Laurys Station, Pennsylvania

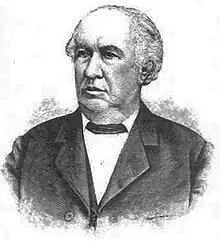
David Laury for whom Laurys Station is named

Laurys Station was initially known as "Slate Dam" after the Lehigh Coal and Navigation Company built a large dam there in 1830. In 1832, David Laury established a hotel there, which became a popular resort during the summer months. Laury became the settlement's postmaster in 1853 and station agent when the Lehigh Valley Railroad opened a station there in 1855. The Lehigh Valley Railroad's four-track mainline was located directly in the middle of the town, which was situated around present-day Mauser Street. It is unknown at what point in time the apostrophe was dropped from the village name, but Laury's Station eventually became Laurys Station.